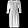
Label: Dress